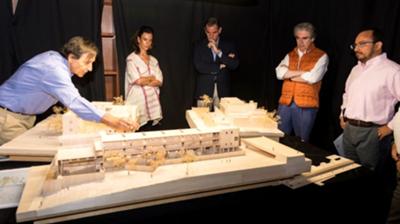
回答: 田中君が提出した夏休みの自由研究『30分でできる学校制圧シミュレーション』がガチ過ぎて緊急職員会議が開かれる